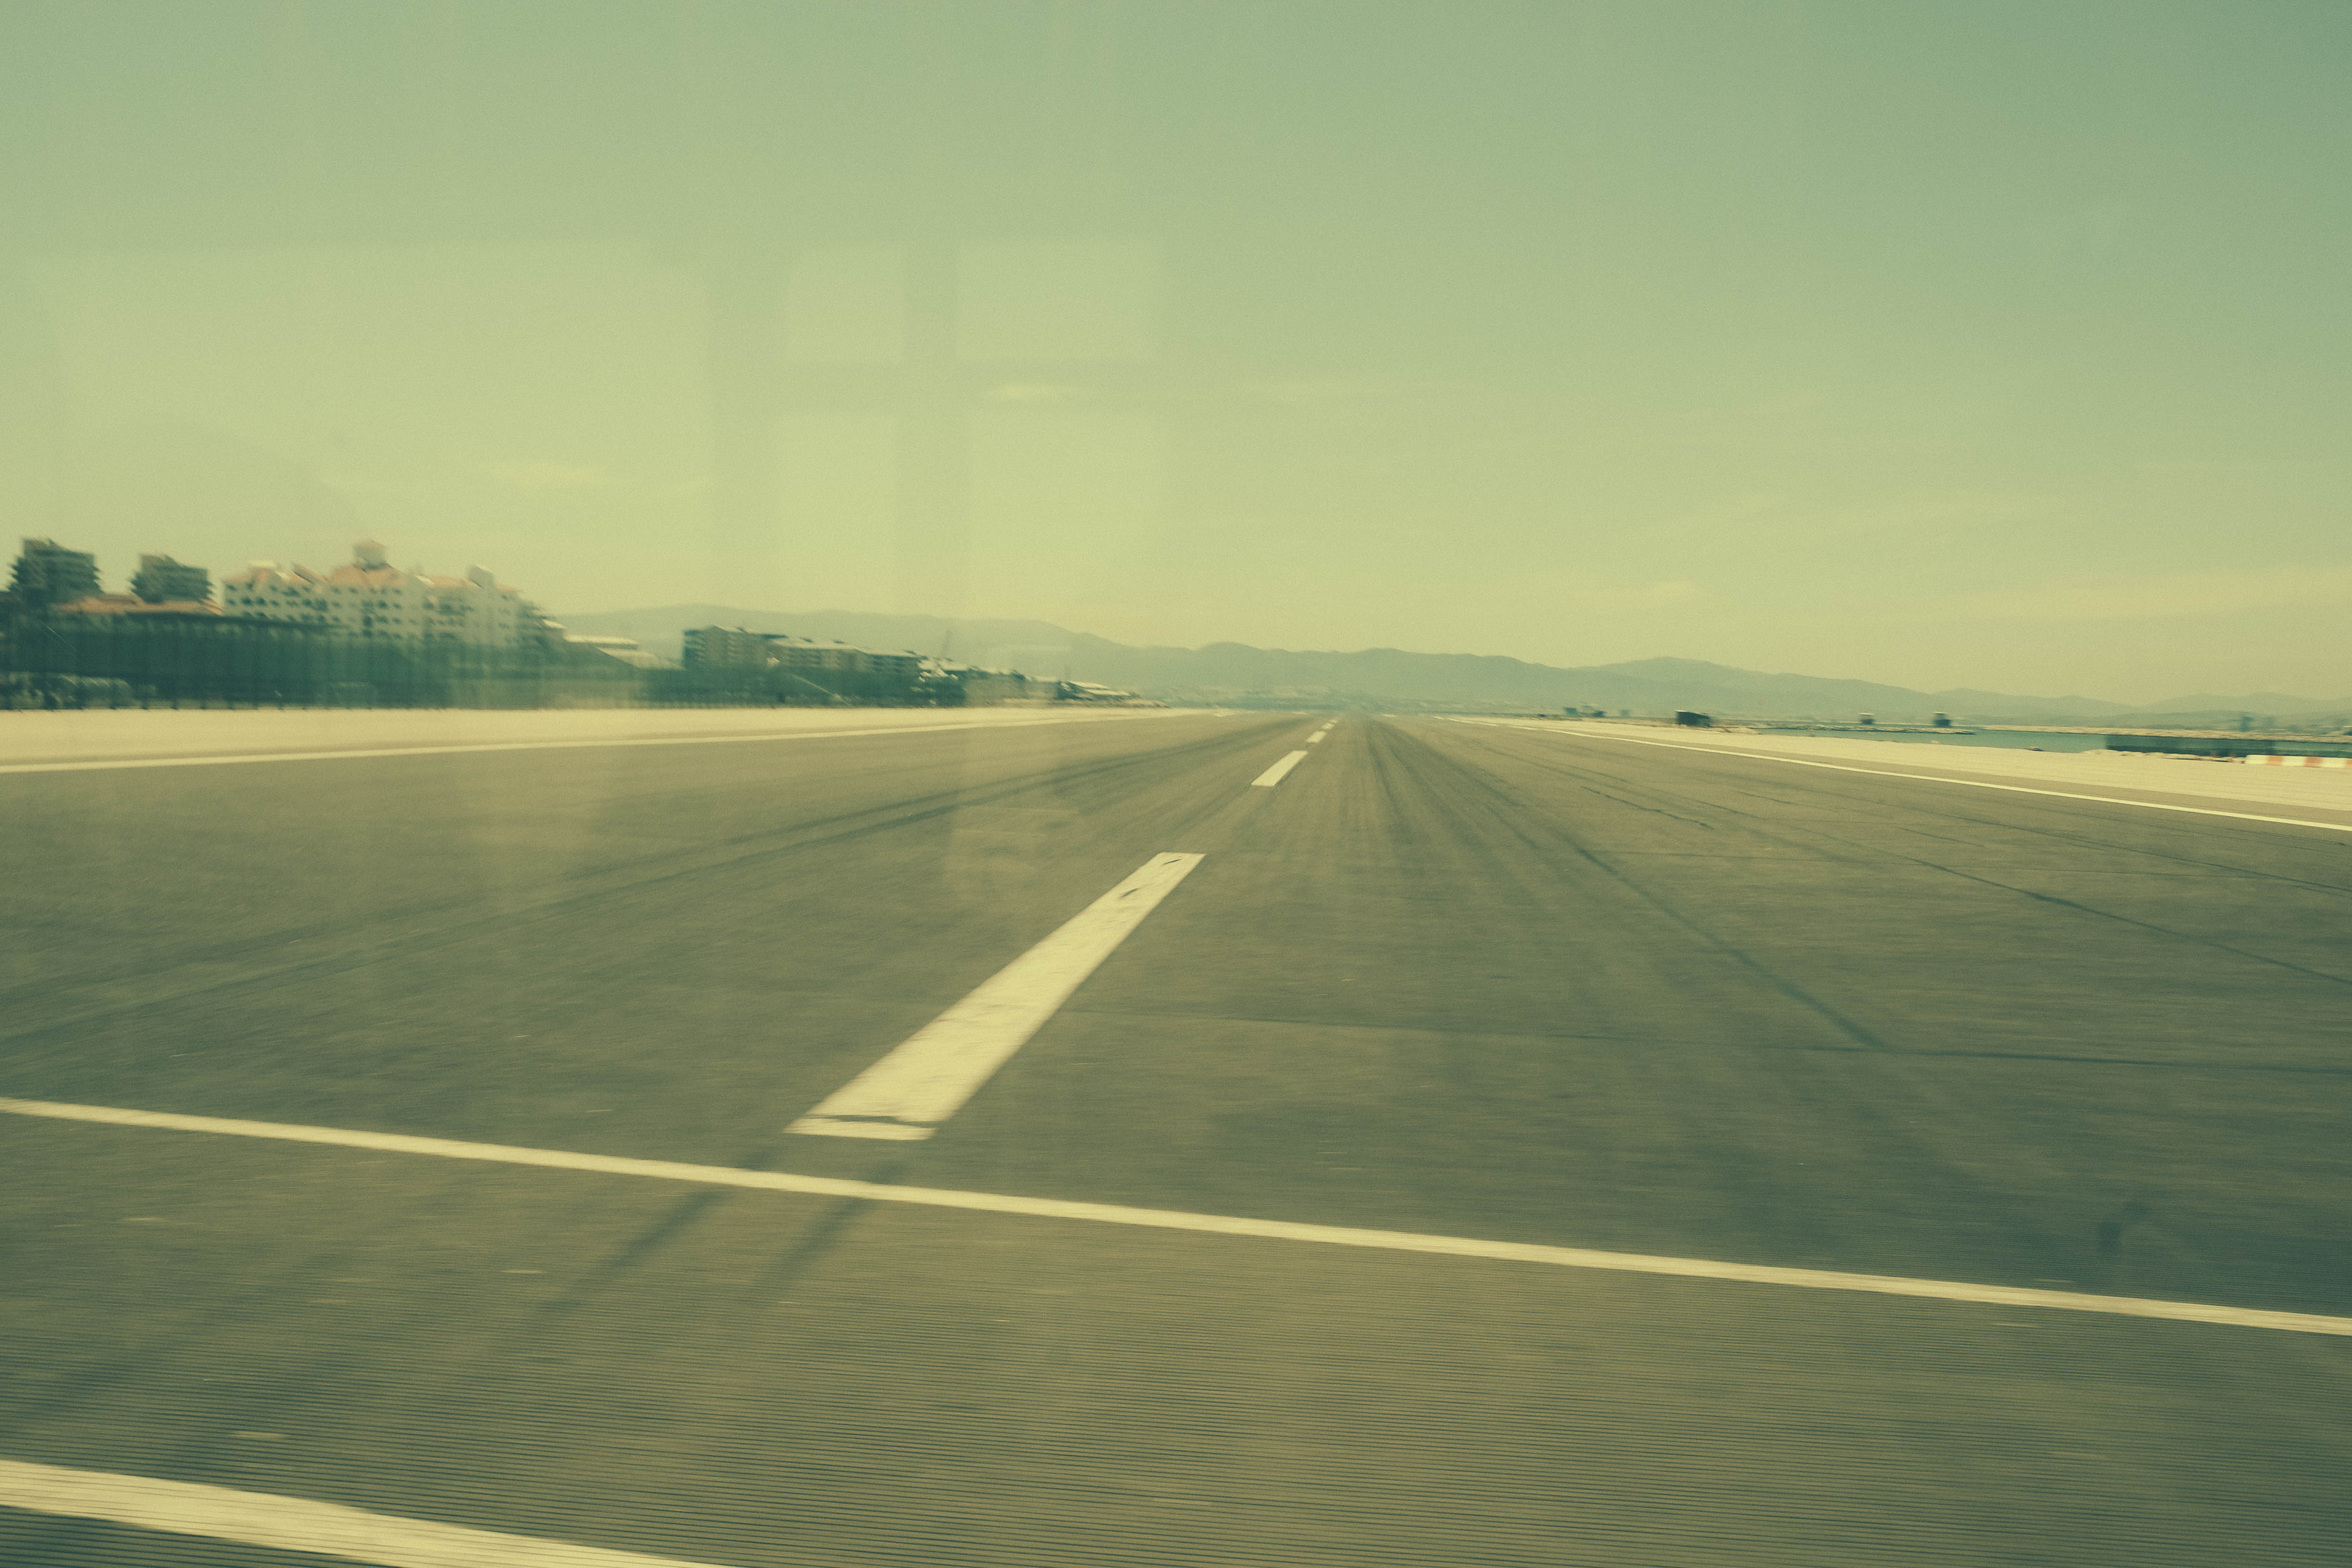
horizon, cloud, fog, road, mist, sunlight, morning, highway, dawn, dusk, flight, haze, plain, gibraltar, infrastructure, andalusia, shape, atmospheric phenomenon, atmosphere of earth